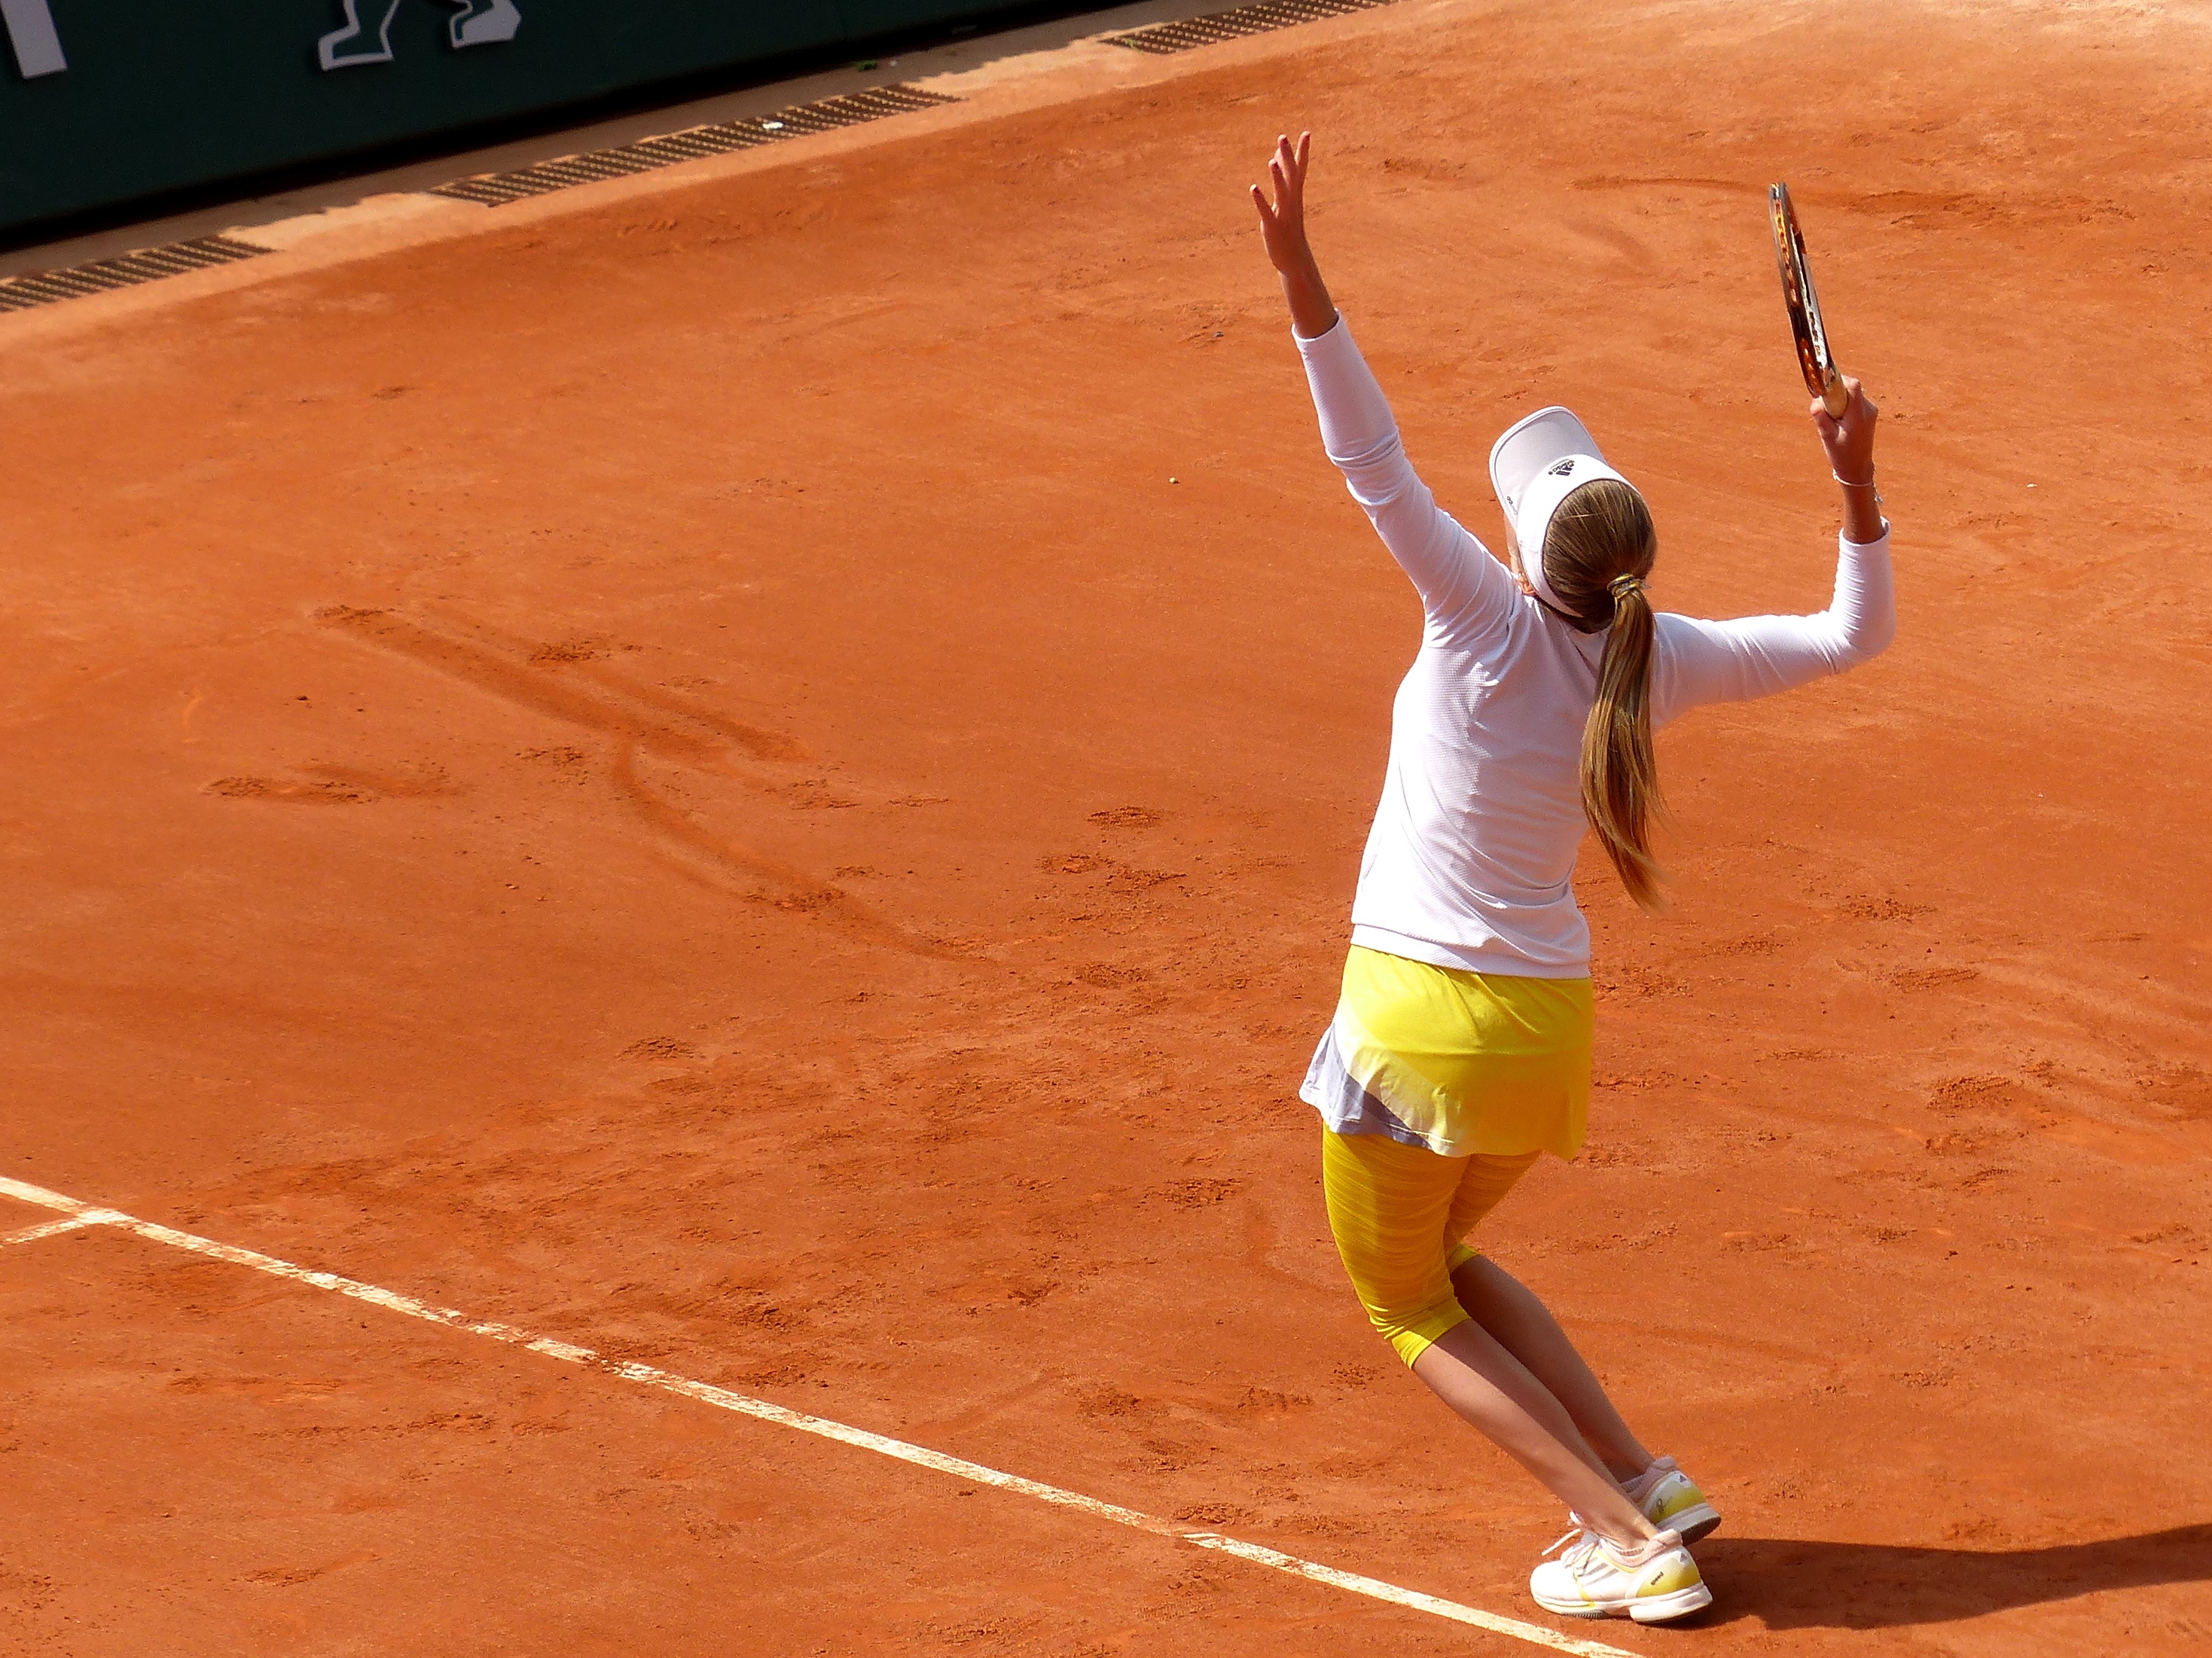
structure, france, 2013, tennis, rolandgarros, sports, ball, frenchopen, hantuchova, ball game, tennis player, racquet sport